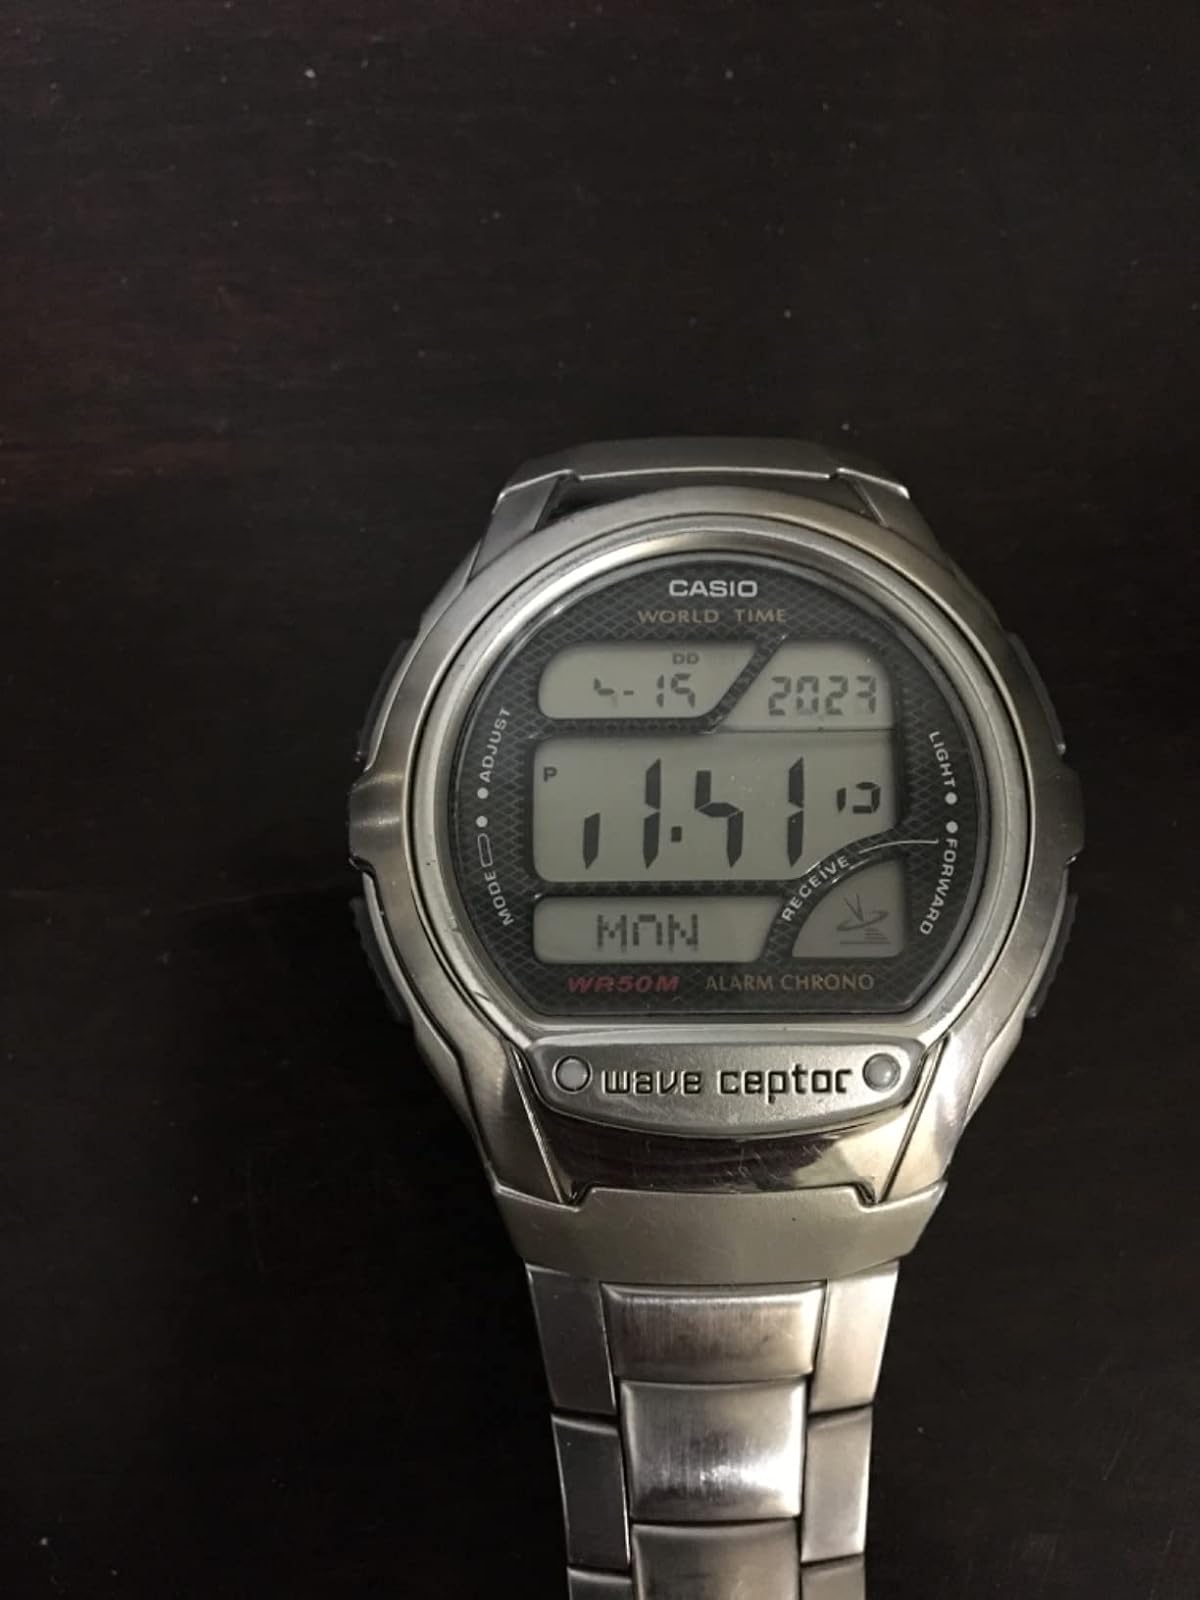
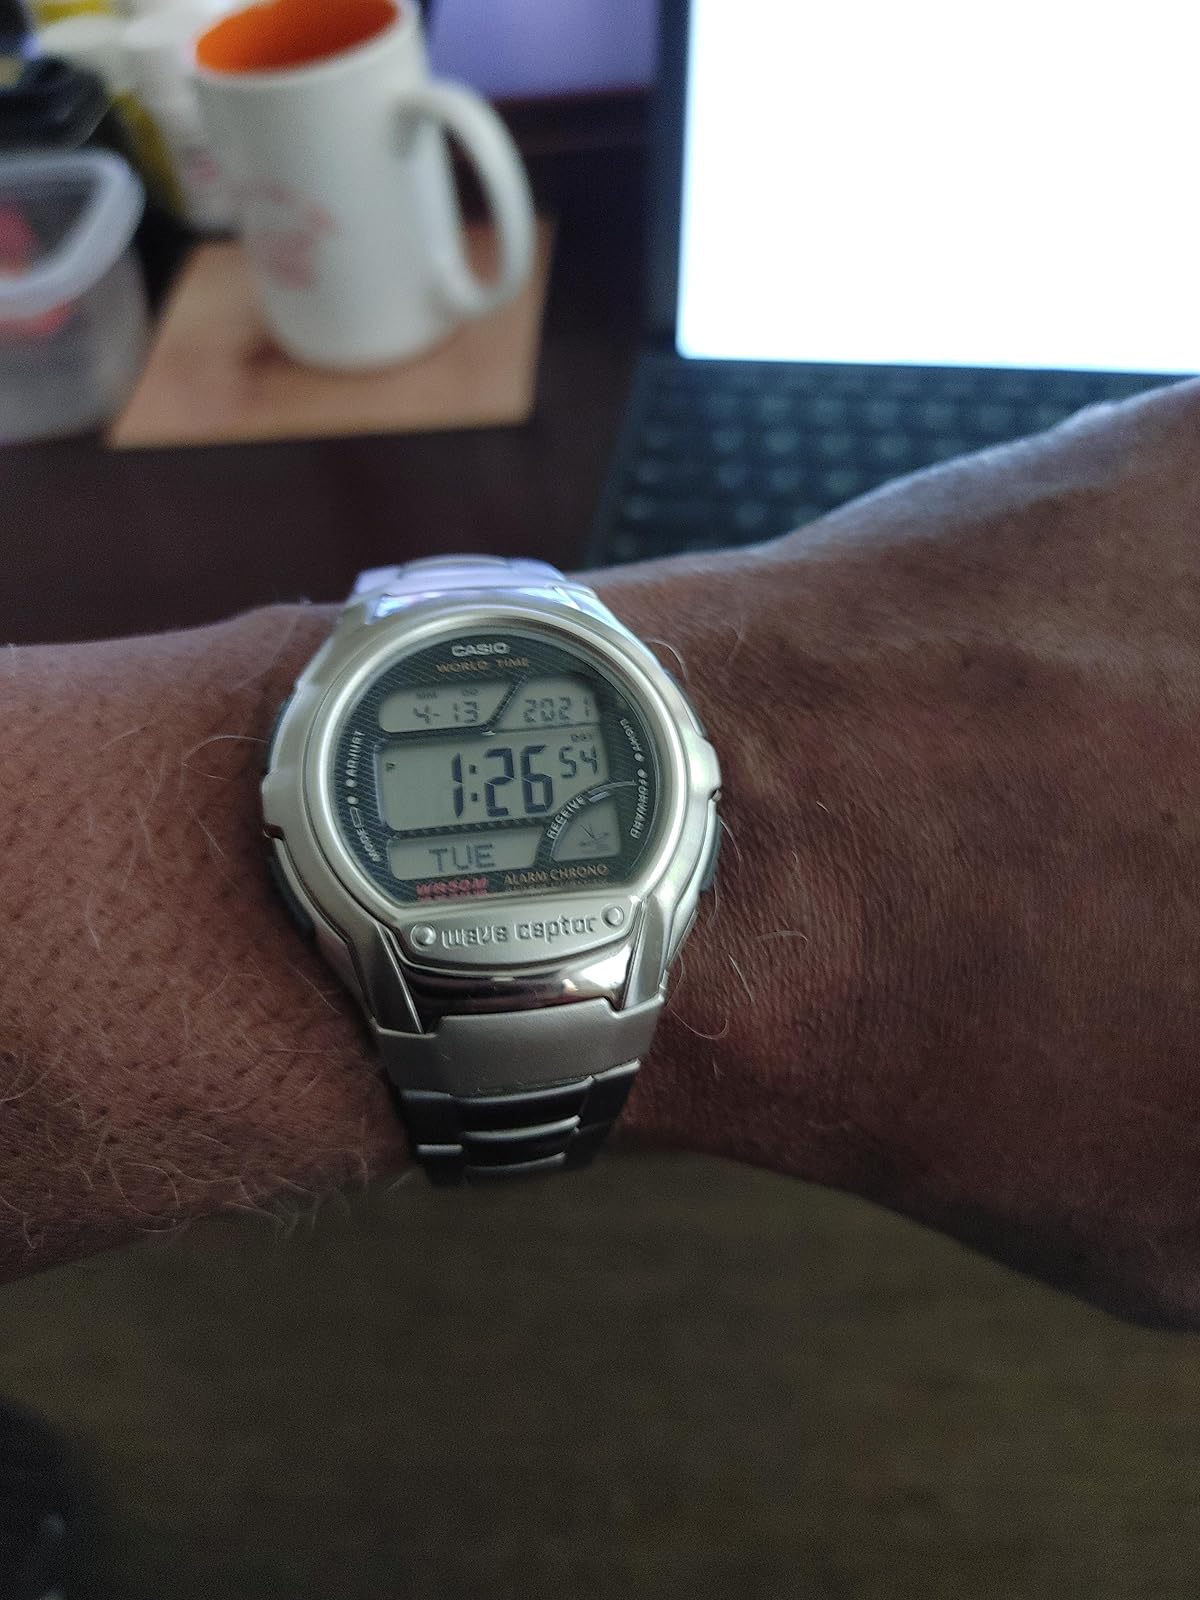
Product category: accessories_watch
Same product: yes